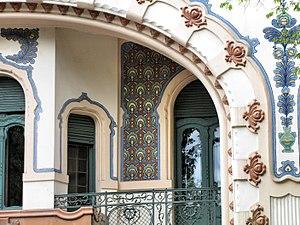
Le palais Raichle à Subotica est situé à Subotica, dans la province de Voïvodine et dans le district de Bačka septentrionale, en Serbie. Il est inscrit sur la liste des monuments culturels de grande importance de la République de Serbie.